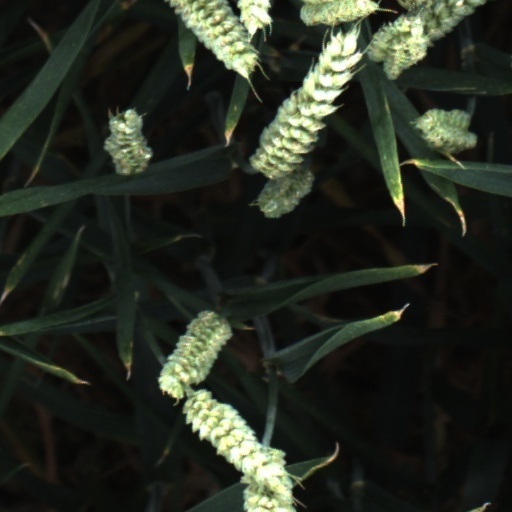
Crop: wheat